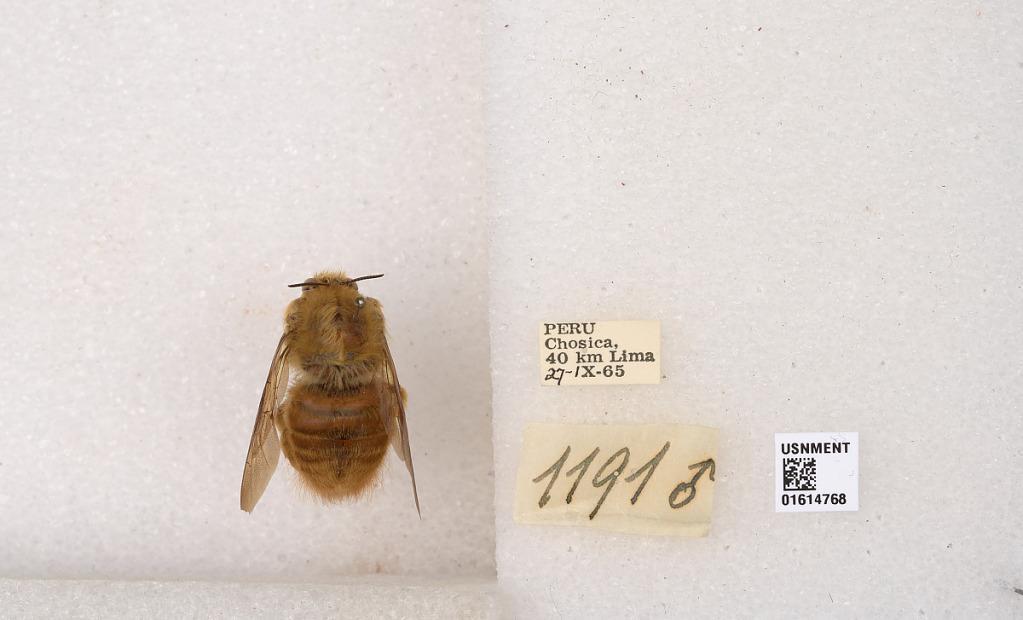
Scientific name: Xylocopa
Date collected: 1965-9-27
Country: Peru
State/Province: Lima region
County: Lima
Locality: Chosica, 40 km Lima